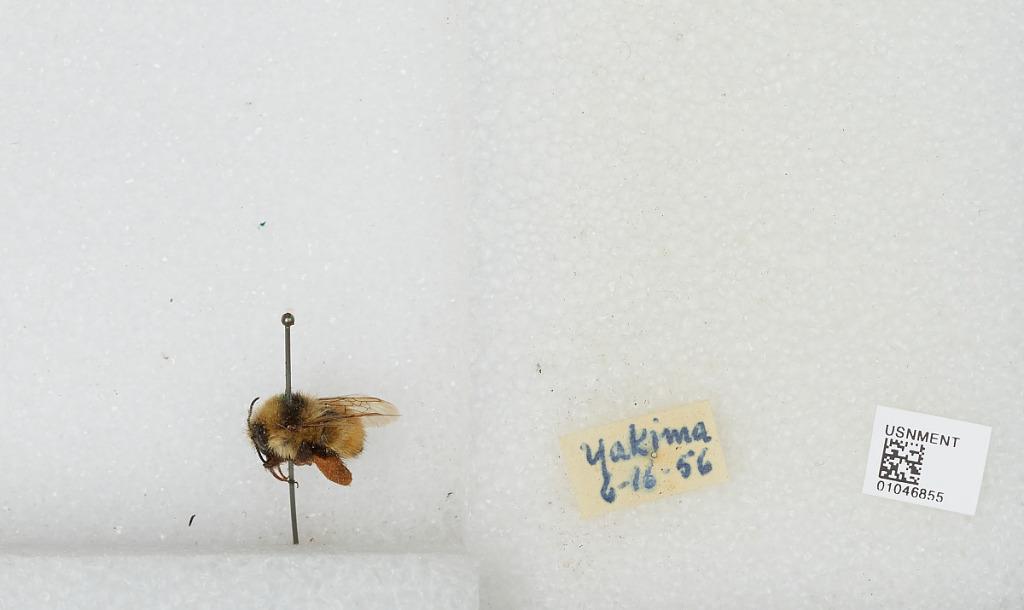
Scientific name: Bombus sp.
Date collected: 1956-6-16
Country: United States
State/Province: Washington
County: Yakima
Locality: Yakima
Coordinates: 46.6, -120.5